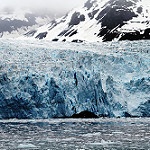
Scene: Outdoor